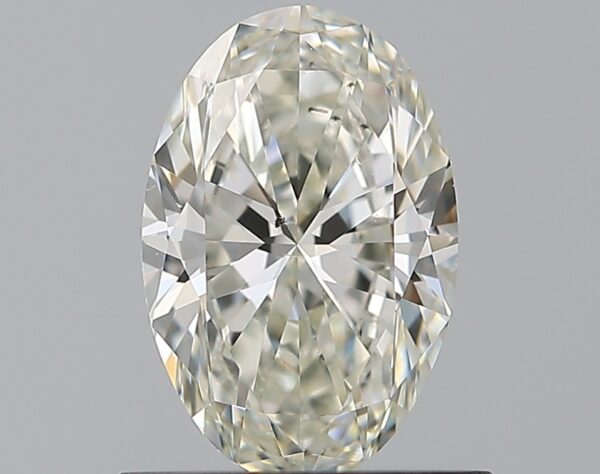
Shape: oval
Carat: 0.75
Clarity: VS2
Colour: J
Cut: EX
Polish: VG
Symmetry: VG
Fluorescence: N
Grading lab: GIA
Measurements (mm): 7.48 x 4.95 x 3.01